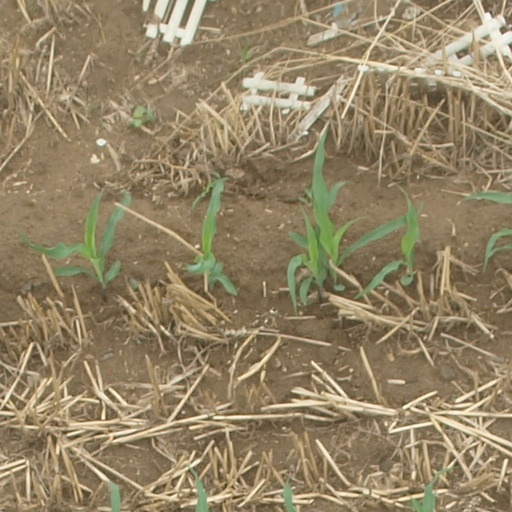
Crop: maize; corn